Iron Dragon (roller coaster)

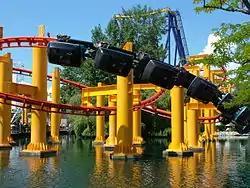
Iron Dragon in action

Iron Dragon is a suspended roller coaster located at Cedar Point in Sandusky, Ohio. Built in 1987 by Arrow Dynamics, it is located in the Millennium Midway section of the park.